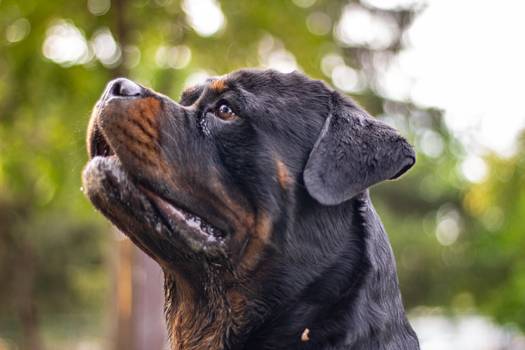
Label: No Watermark